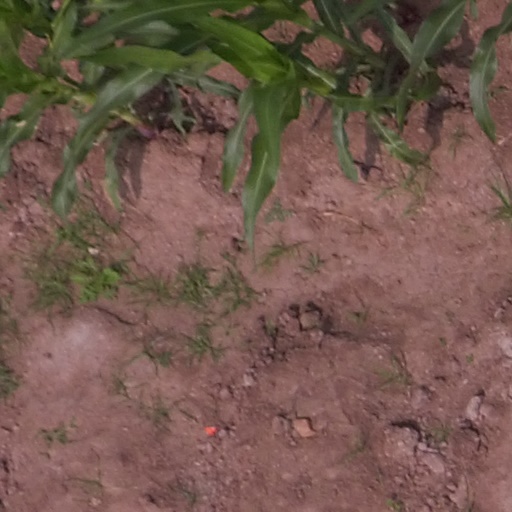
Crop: maize; corn